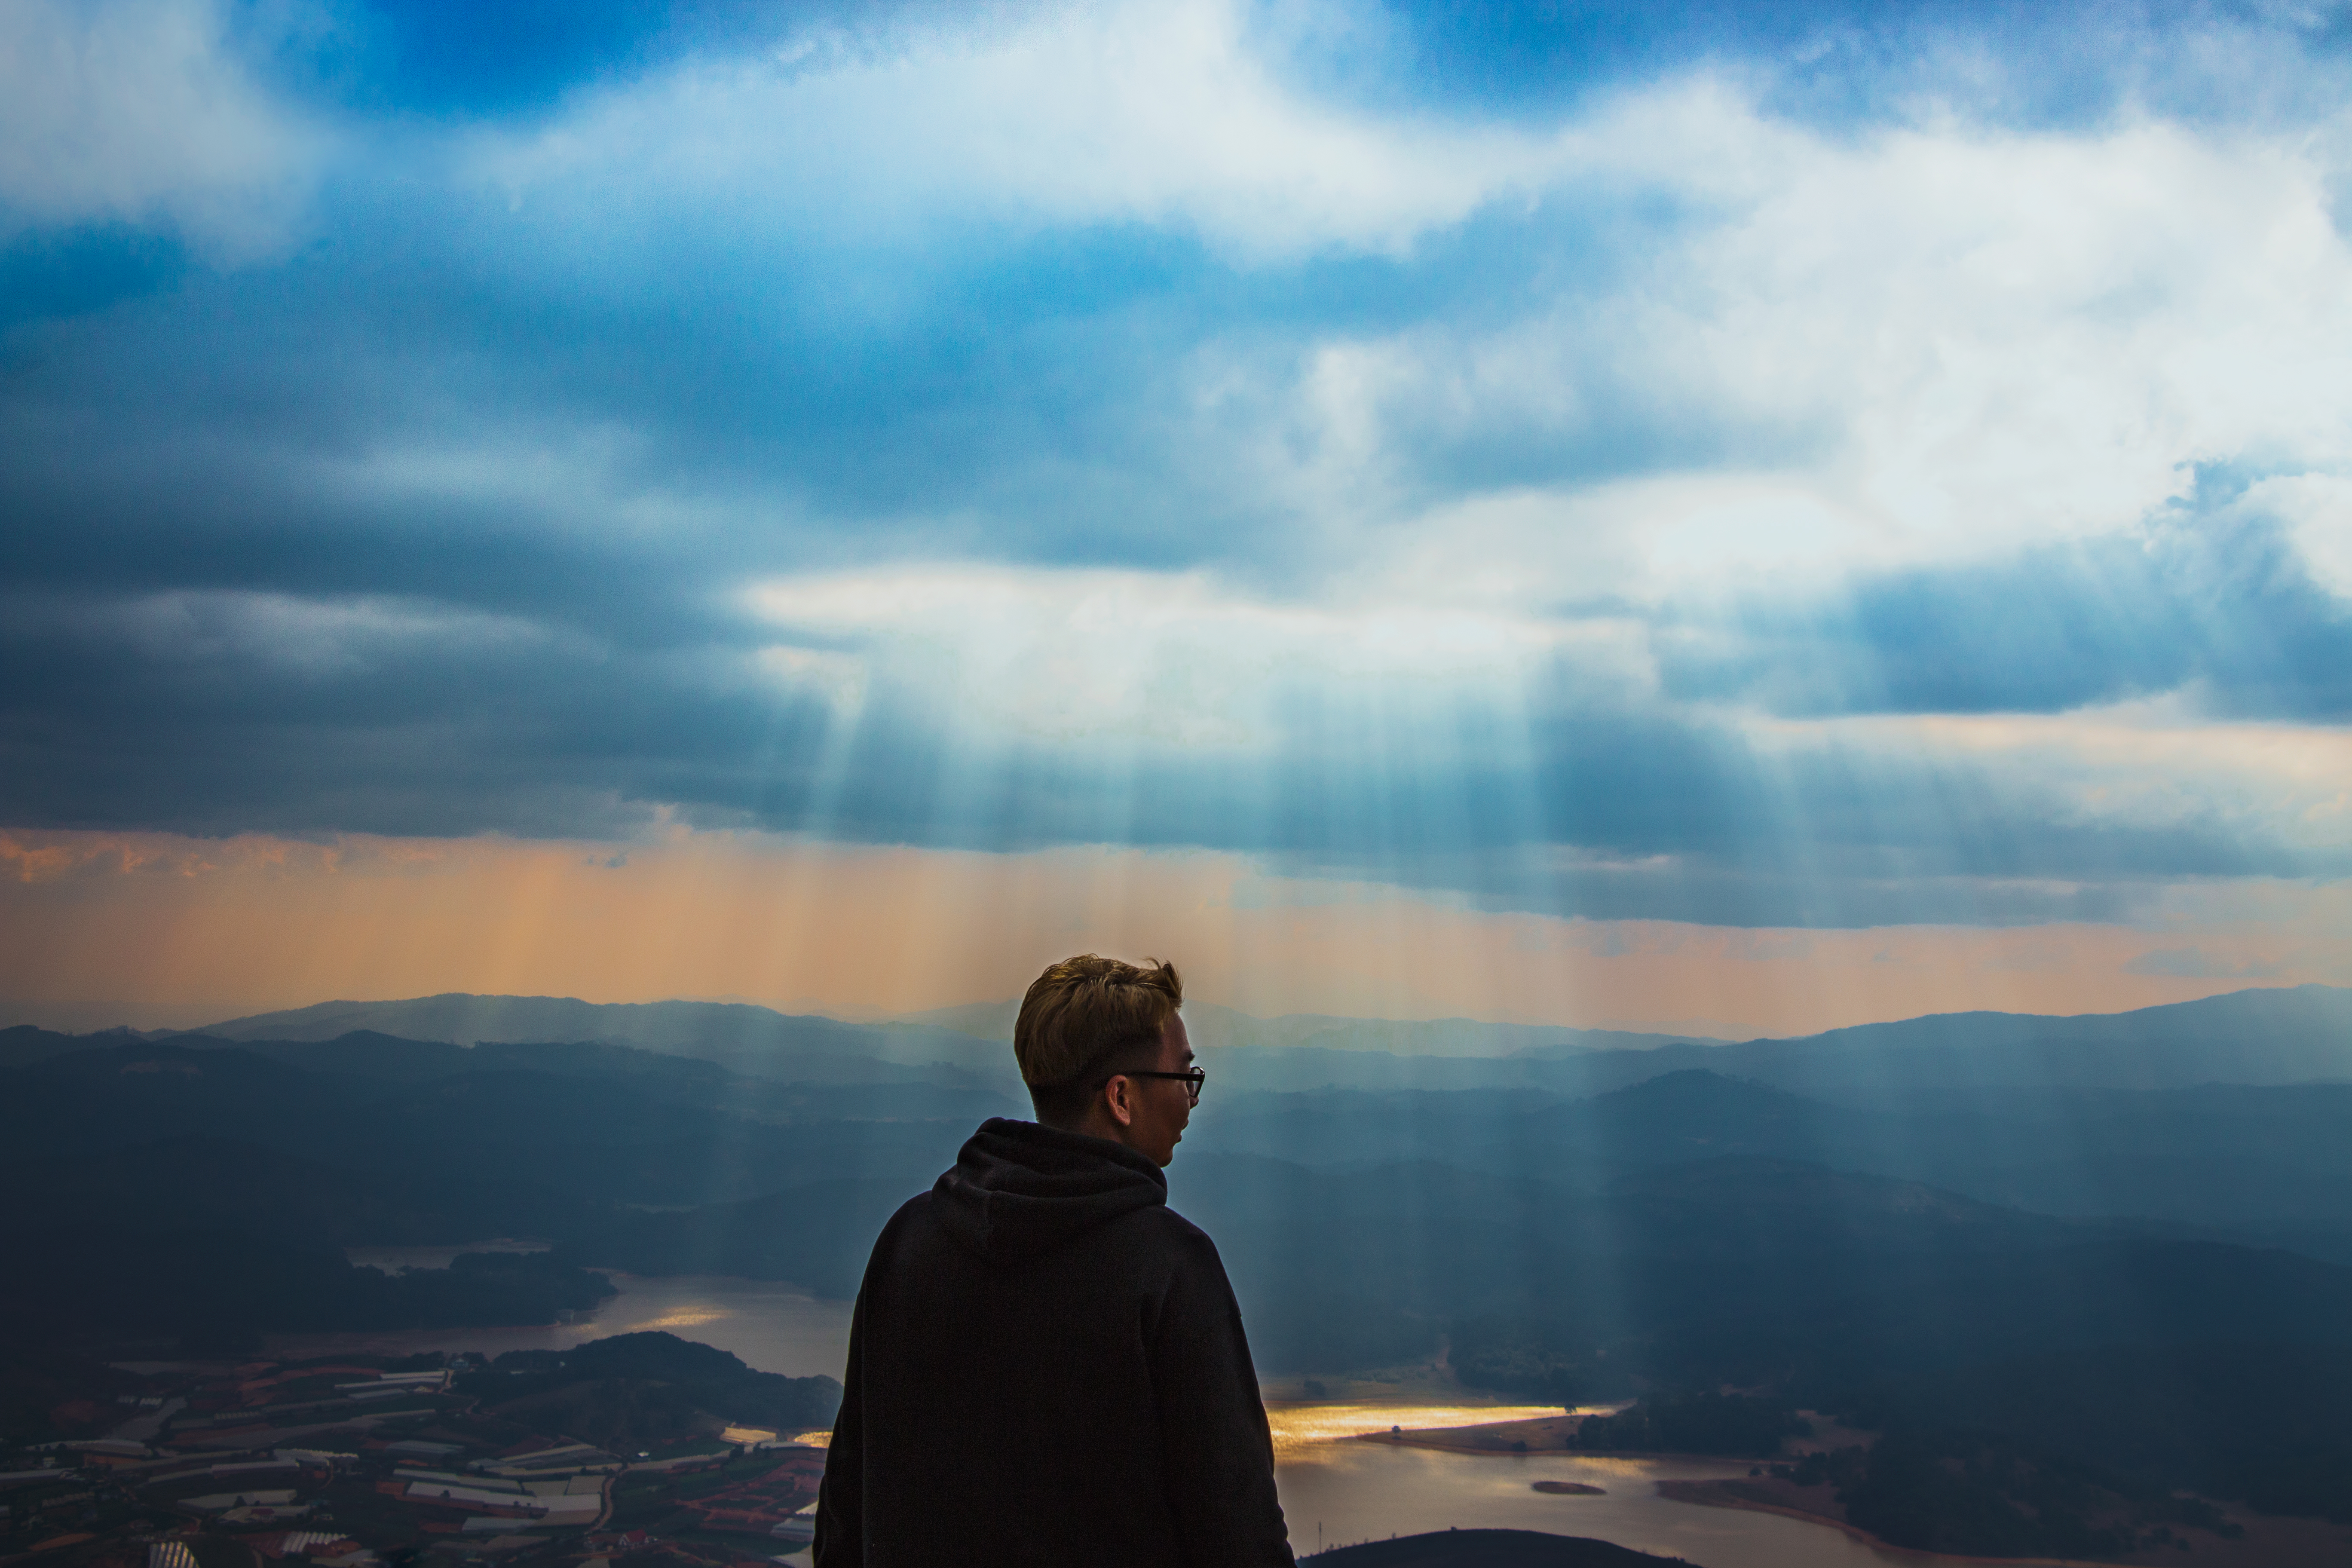
beautiful, portrait, photographer, boy, art, color, sky, cloud, blue, mountainous landforms, horizon, mountain, atmosphere, atmosphere of earth, morning, meteorological phenomenon, ridge, phenomenon, daytime, hill, mountain range, sunlight, highland, cumulus, summit, fell, sunrise, landscape, calm, vacation, evening, tourism